Belarusian cuisine

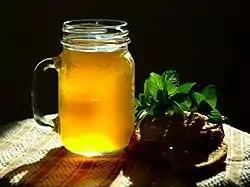
A mug of kvass, a fermented beverage made from black rye or rye bread

The traditional hard drink is vodka or "", including varieties made from birch sap ("") or flavored with forest herbs ("zubrovka"). Mead and similar alcoholic drinks made of honey and spices were very common up until the 19th century and then more or less disappeared until the latest revival of the national cuisine. A notable example in this group is "krambambula", vodka diluted with water, mixed with honey, and flavored with spices (nutmeg, cinnamon, cloves, red and black pepper). In the 18th century, this drink competed with French champagne in Belarus and only wealthy people could afford it. Today it is enjoying a popular revival, as is evident from the appearance of "krambambula" recipes and histories on the internet.